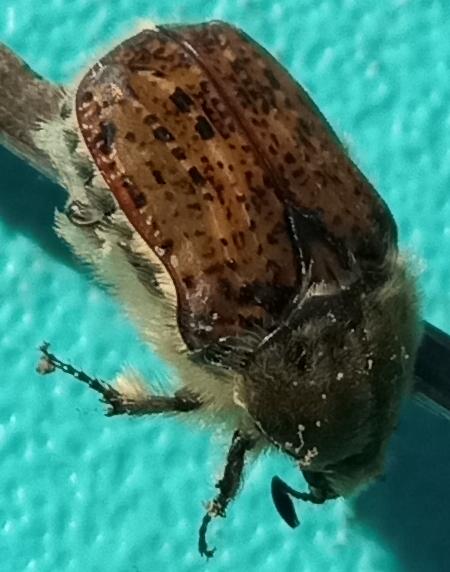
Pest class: occasional_pest